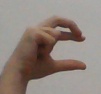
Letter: thal